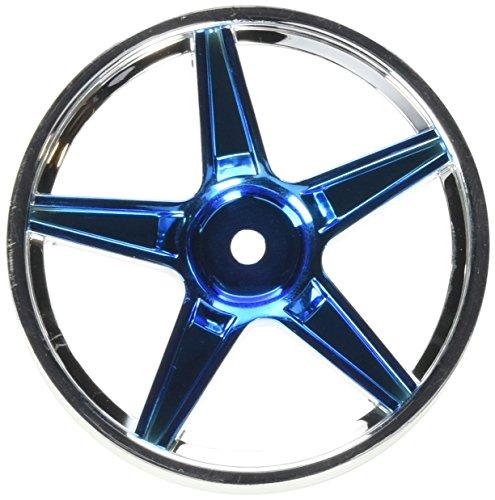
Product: Redcat Racing Chrome Front 5 Spoke Blue Anodized Wheels (2 Piece)
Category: Toys & Games | Hobbies | Remote & App Controlled Vehicles & Parts | Remote & App Controlled Vehicle Parts
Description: Chrome front 5 spoke blue anodized wheels 2 pcs.
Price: $7.99
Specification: ProductDimensions:2.5x2.5x1inches|ItemWeight:0.32ounces|ShippingWeight:0.32ounces(Viewshippingratesandpolicies)|DomesticShipping:ItemcanbeshippedwithinU.S.|InternationalShipping:ThisitemcanbeshippedtoselectcountriesoutsideoftheU.S.LearnMore|ASIN:B0040PMVTO|Itemmodelnumber:06008pb|Manufacturerrecommendedage:14yearsandup